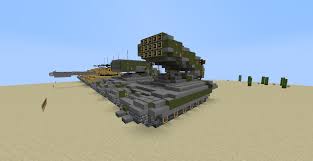
Label: Self Propelled Artillery